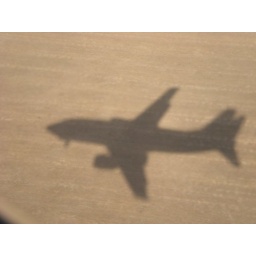
shadow of our plane on a field as we came in for a landing...San Antonio,TX